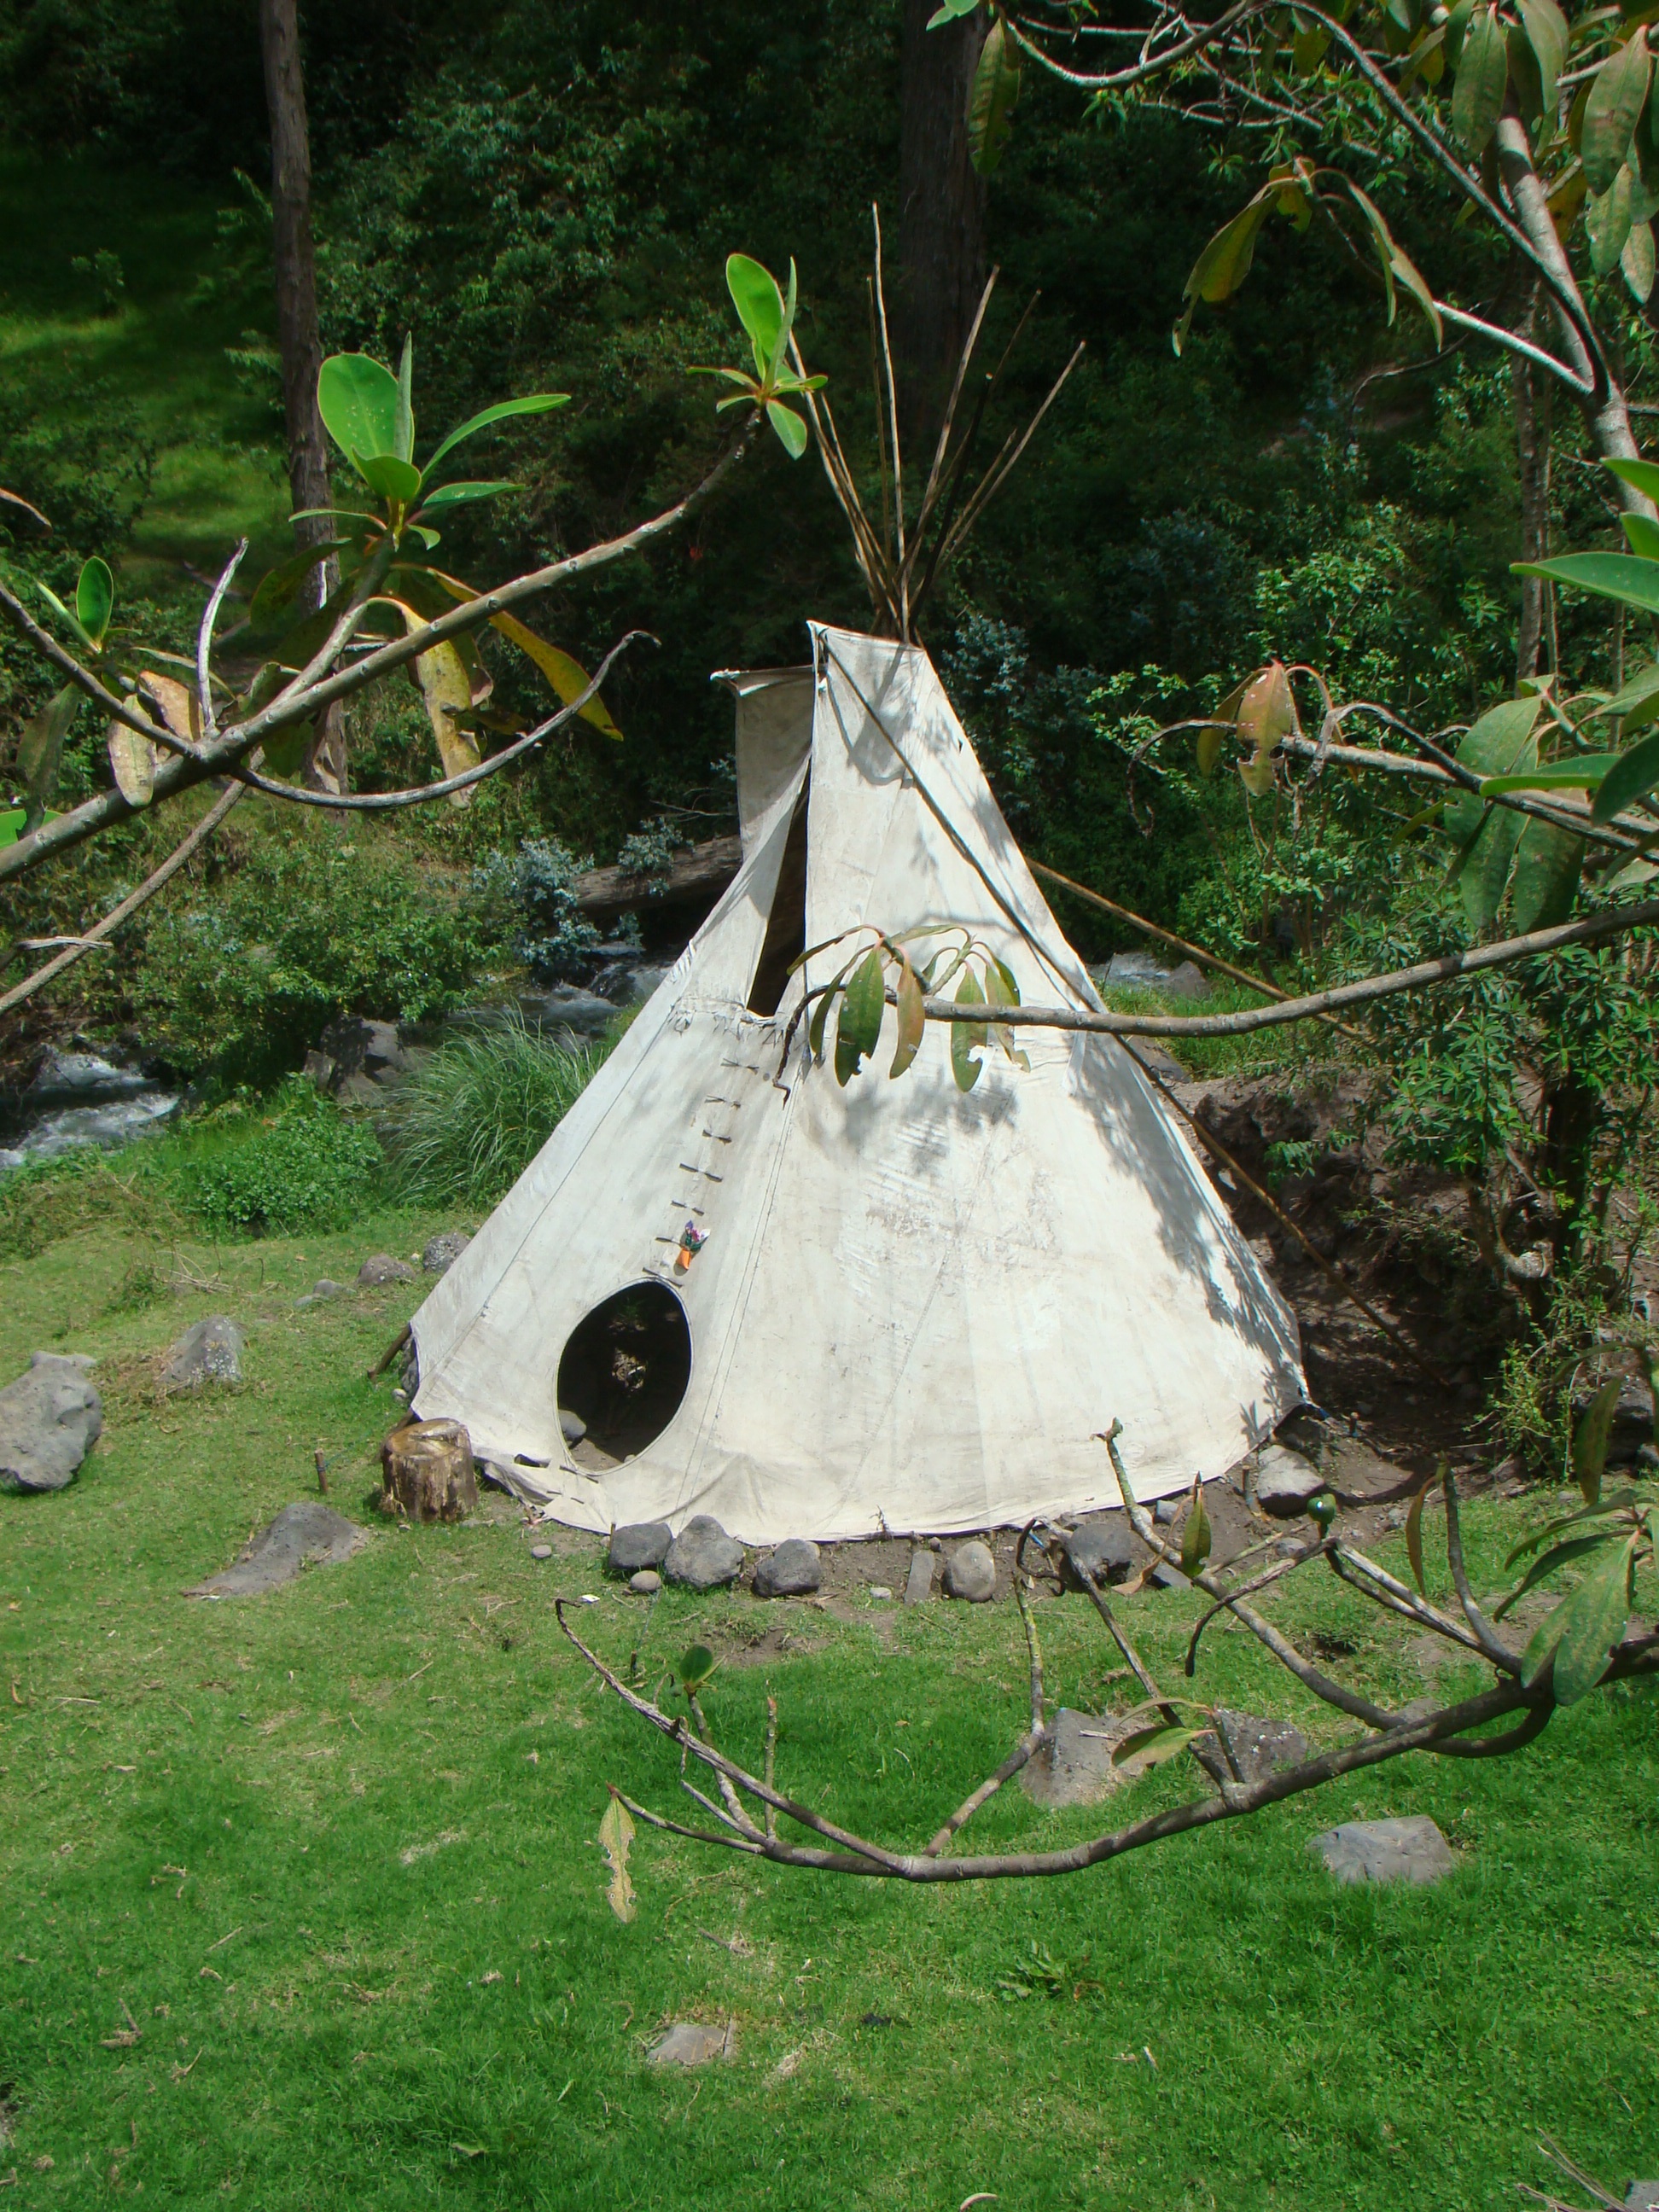
tree, jungle, backyard